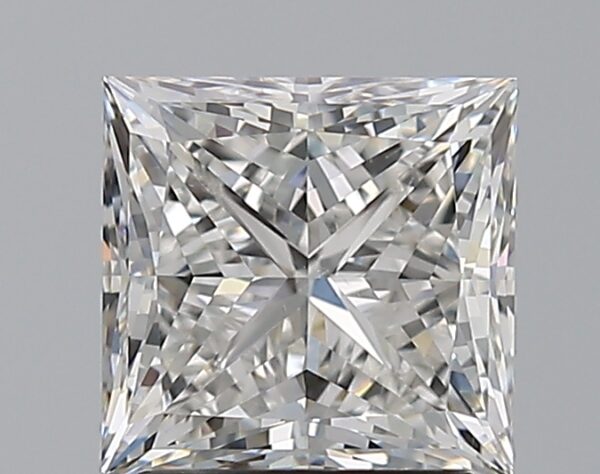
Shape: princess
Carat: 2.2
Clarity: VS2
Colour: G
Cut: EX
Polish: EX
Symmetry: EX
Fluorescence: N
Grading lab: GIA
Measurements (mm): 7.02 x 6.82 x 4.98